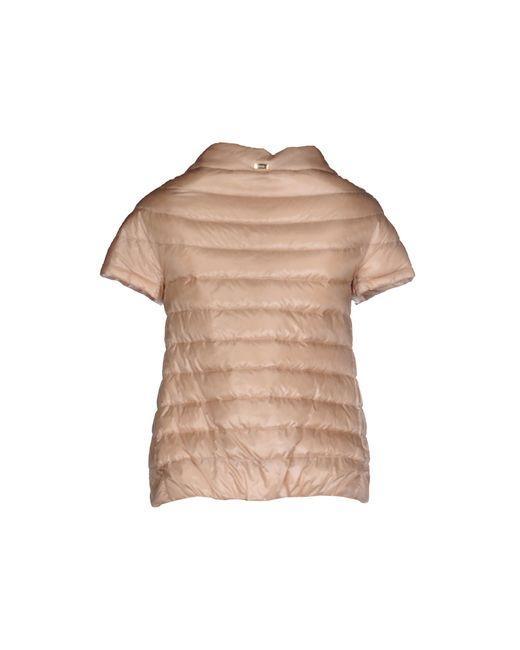
Greta hellrosa Pufferjacke für Damen